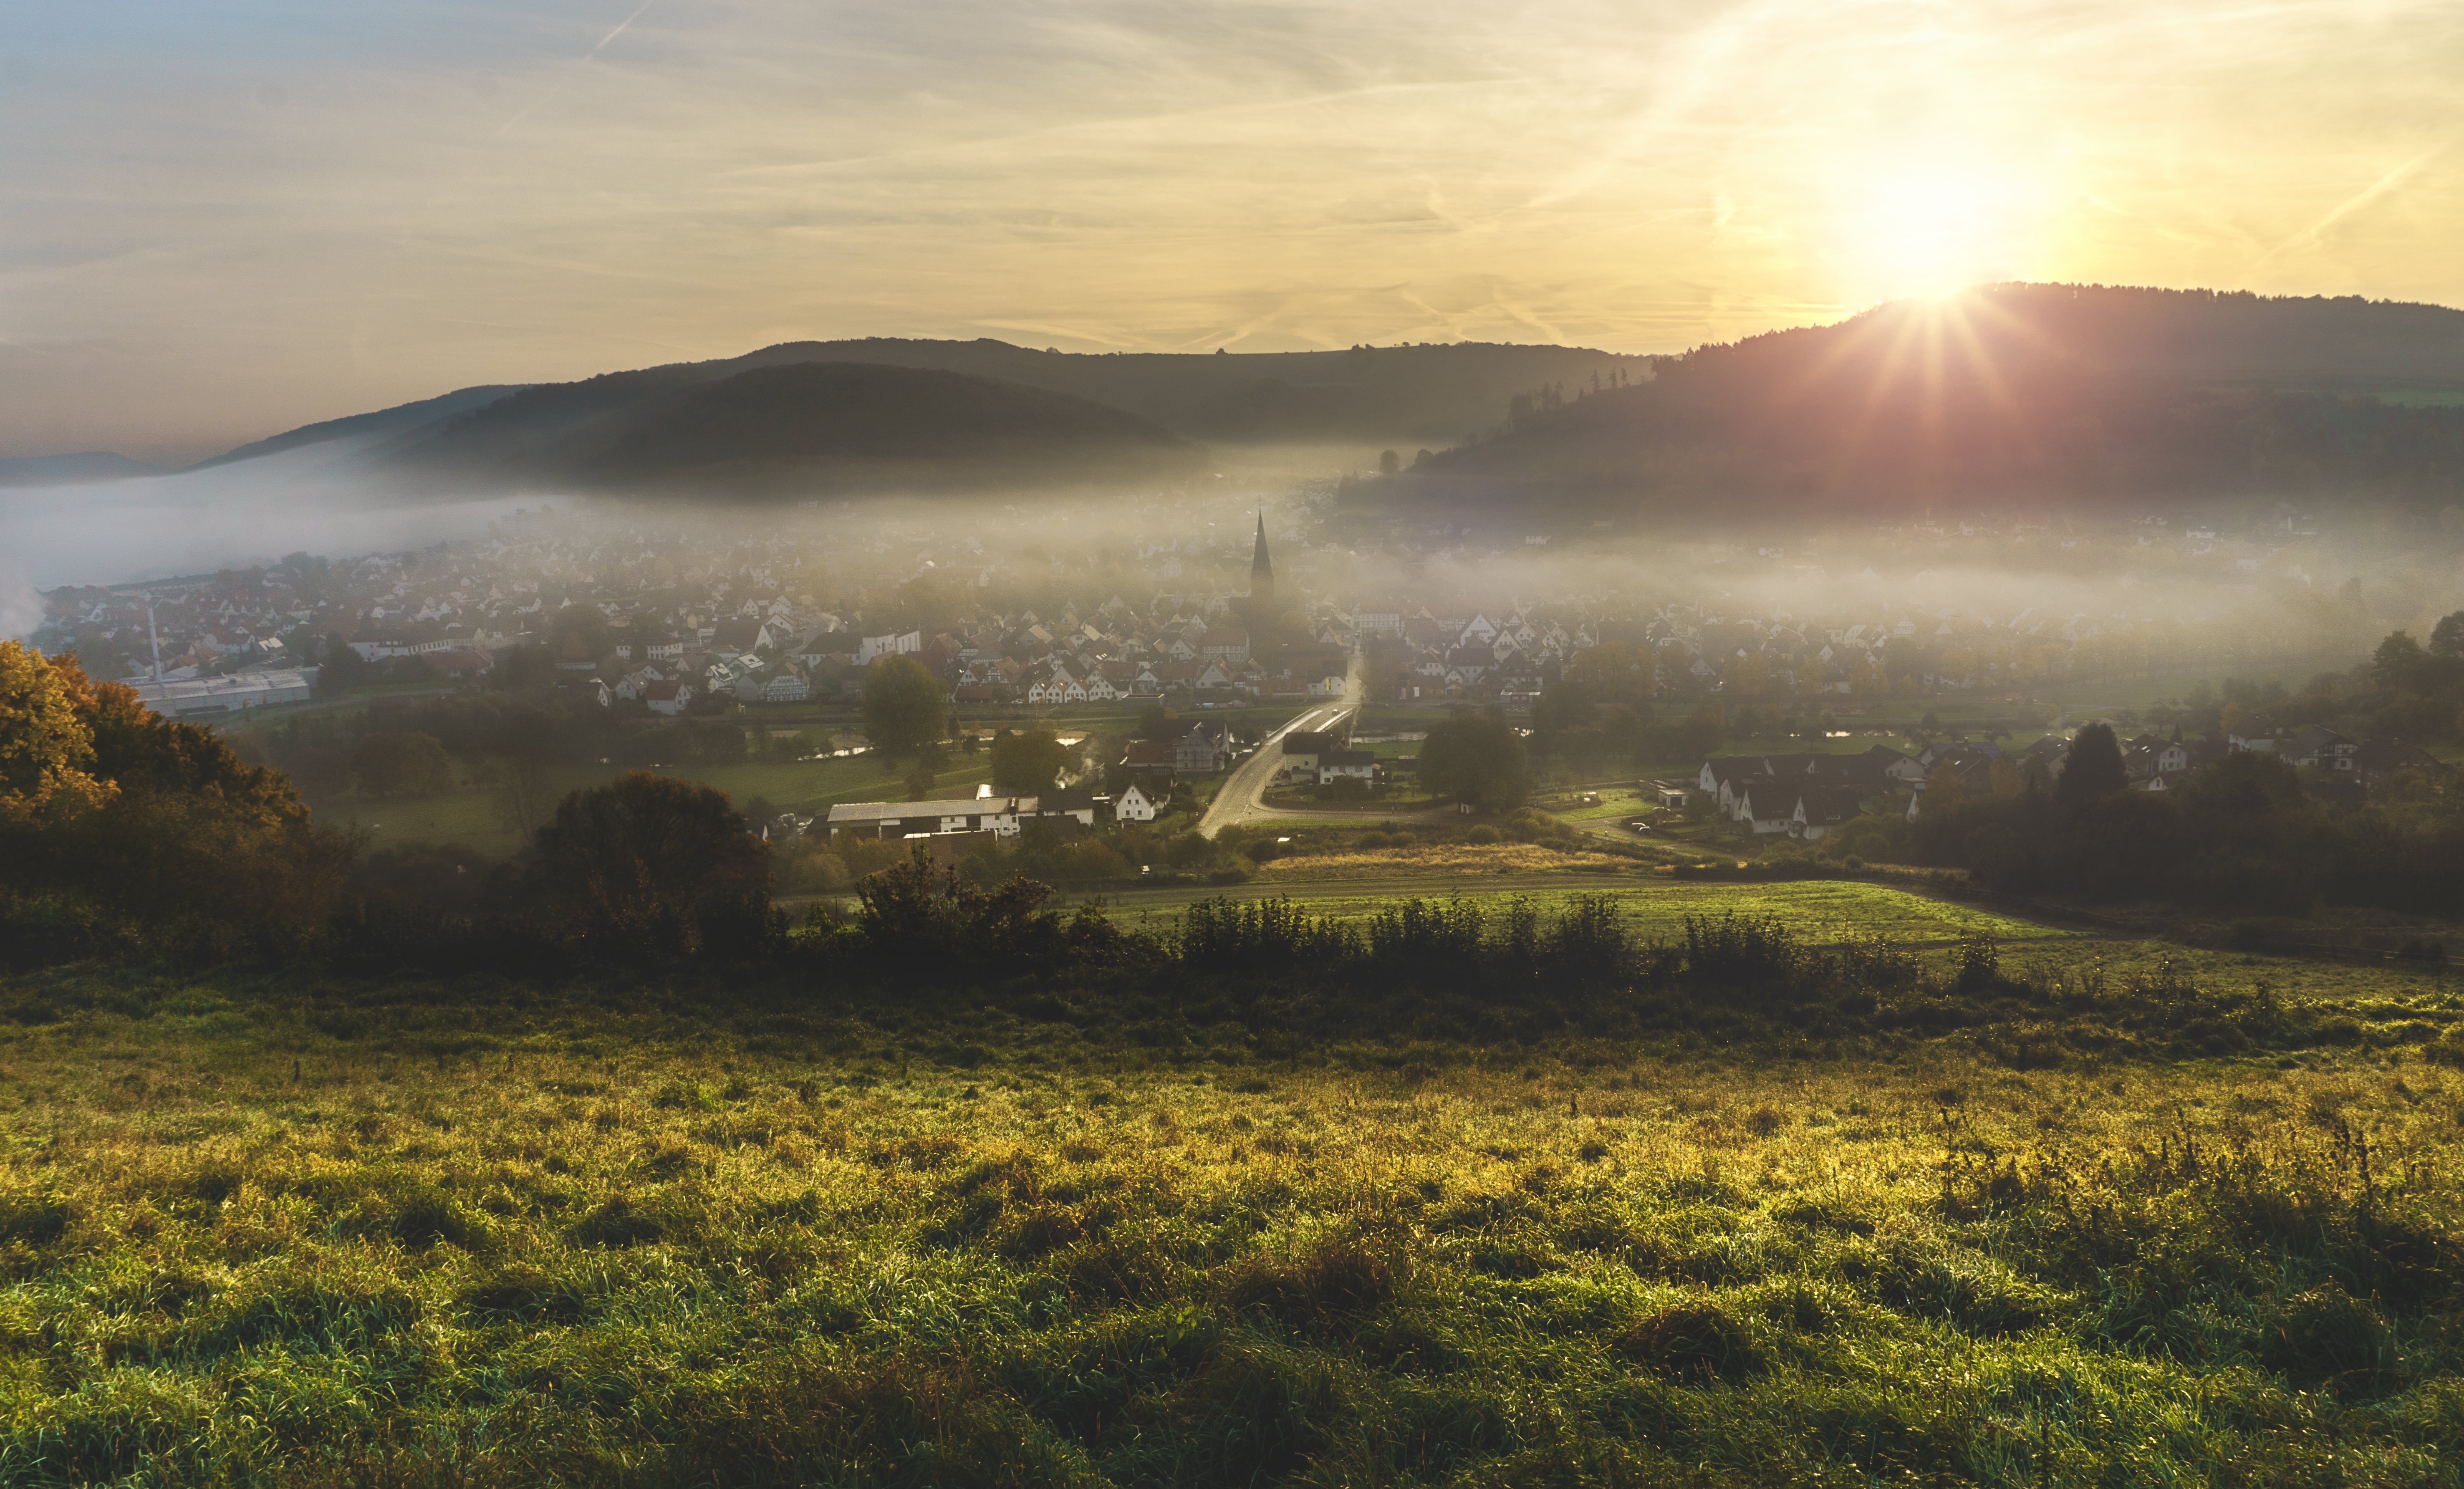
landscape, nature, forest, horizon, wilderness, mountain, cloud, sky, sun, fog, sunrise, sunset, mist, field, meadow, prairie, sunlight, morning, hill, dawn, valley, mountain range, dusk, evening, autumn, weather, haze, cathedral, plain, hills, grassland, plateau, habitat, rural area, natural environment, geographical feature, atmospheric phenomenon, mountainous landforms